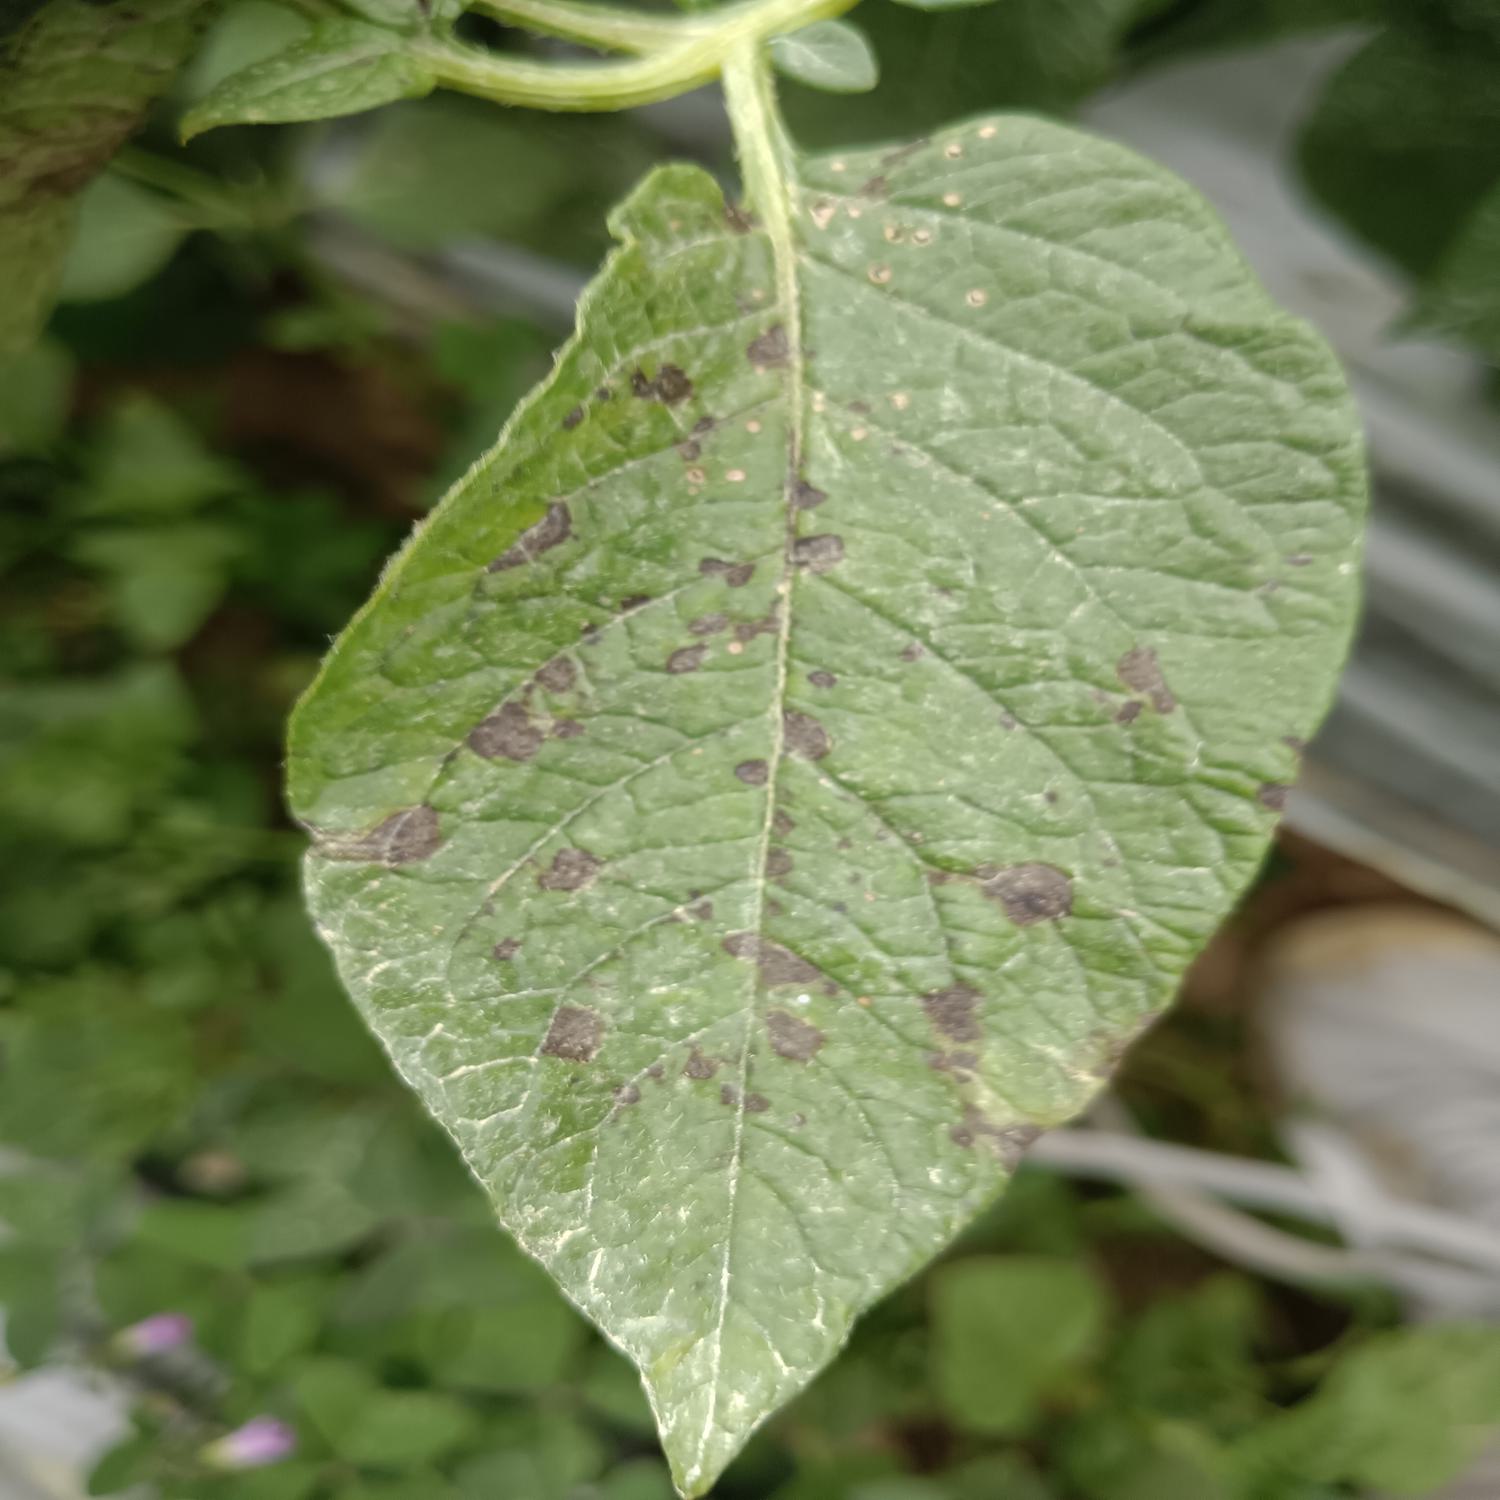
Label: Fungi